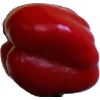
Label: Pepper Red 1